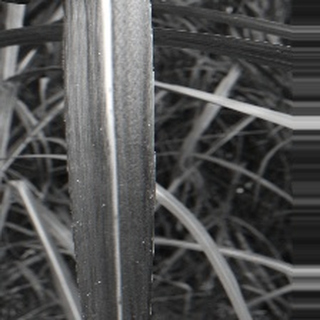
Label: sugarcane_bacterial_blight